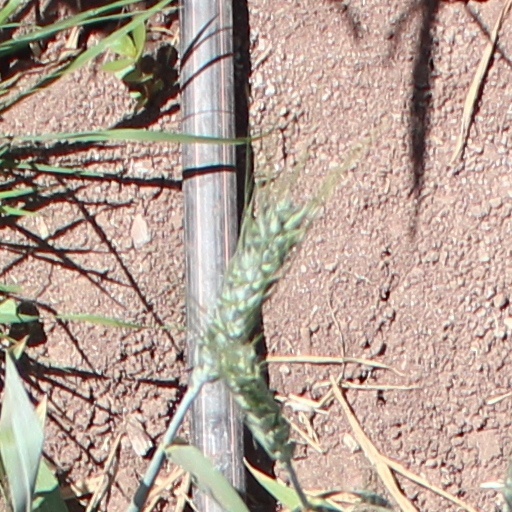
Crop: wheat